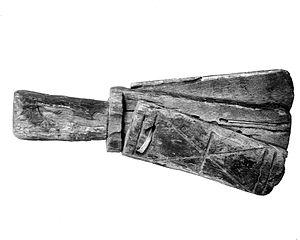
Une cliquette, de l'ancien français cliquer, faire un bruit sec, est un petit instrument à percussion formé de deux ou plusieurs lames de bois réunies sur un manche, produisant un son sec lorsqu'on les agite. Les termes claquoir et claquette sont des synonymes. Au Moyen Âge, la cliquette est utilisée à certains moments de la liturgie, ainsi que comme appel sonore à la charité.
La lèpre /lɛpʁ/ est une maladie infectieuse chronique due à Mycobacterium leprae touchant les nerfs périphériques, la peau et les muqueuses, et provoquant des infirmités sévères. Elle est endémique dans certains pays tropicaux. La lèpre est une maladie peu contagieuse.